Battle of Beersheba (1917)

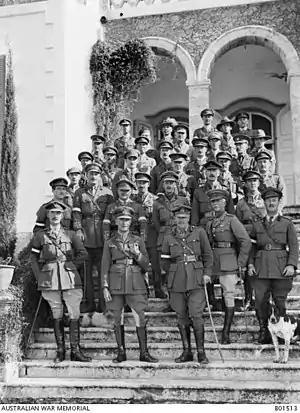
Lieutenant General Chauvel, with his Desert Mounted Corps headquarters staff

By 30 October, there were 47,500 rifles in the XX Corps. They were the 53rd (Welsh) Division, the 60th (London) Division, and the 74th (Yeomanry) Division, with the 10th (Irish) Division and the 1/2nd County of London Yeomanry attached, and about 15,000 troopers in two divisions of the Desert Mounted Corps deploying for the attack on Beersheba. Most of Allenby's infantry were Territorial Force divisions, mobilised following the outbreak of the war. Several of the divisions had fought in the Gallipoli Campaign, the 52nd (Lowland) at Cape Helles, the 53rd (Welsh) at Suvla Bay, along with the 54th (East Anglian) Division.